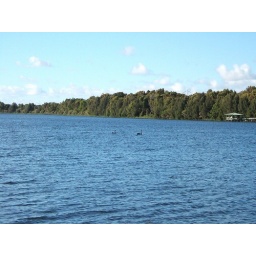
a black swan in lake mongar